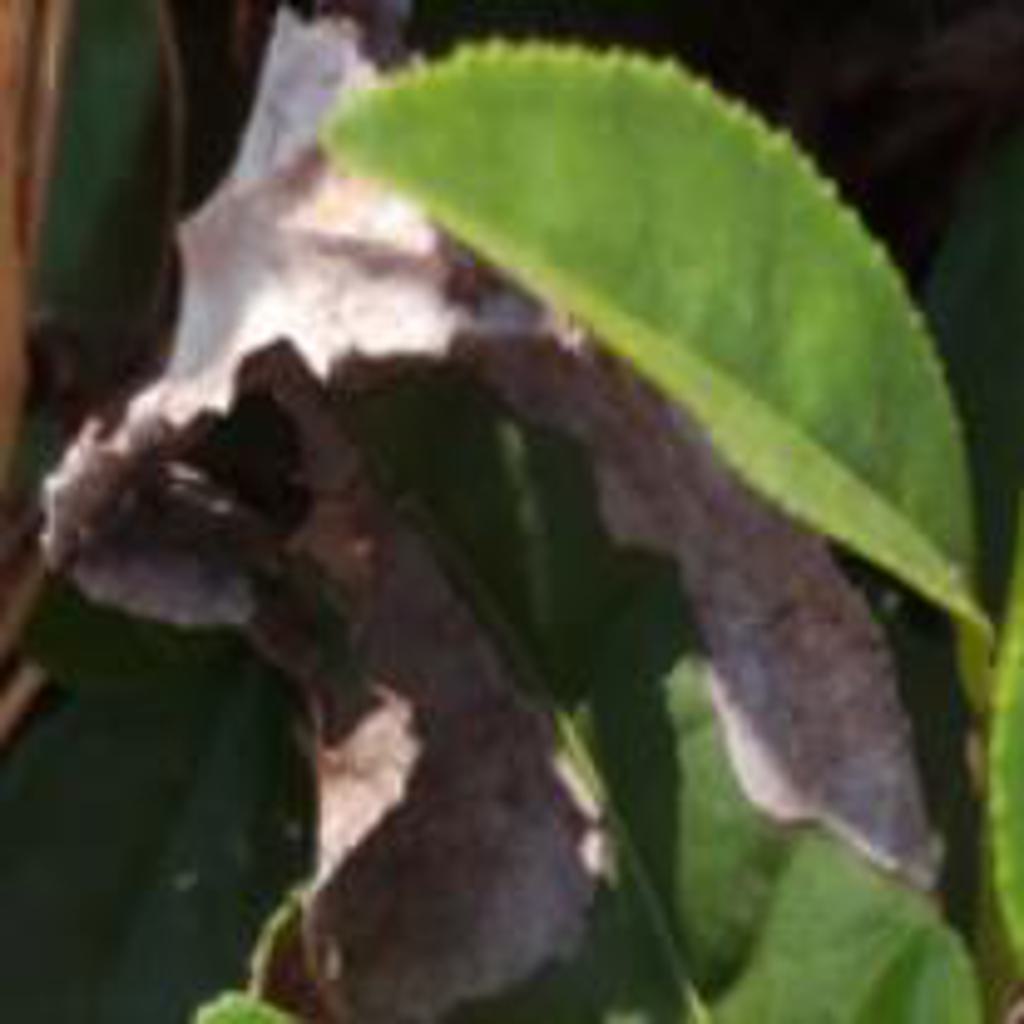
Label: Tea leaf blight